Table (furniture)

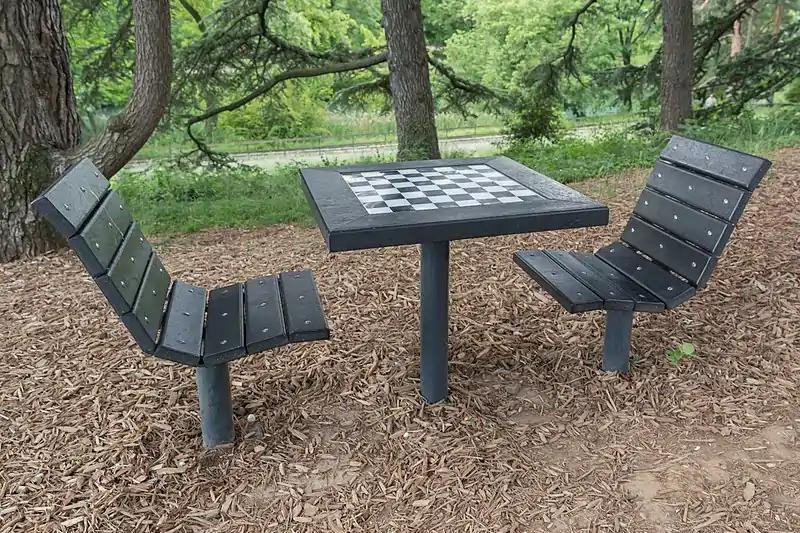
Chess table

Table tops can be in virtually any shape, although rectangular, square, round (e.g. the round table), and oval tops are the most frequent. Others have higher surfaces for personal use while either standing or sitting on a tall stool.